Elgin Vale, Queensland

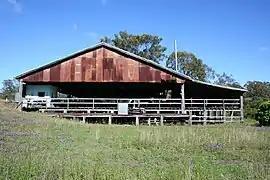
Elgin Vale Sawmill, 2008

Elgin Vale is a rural locality in the Gympie Region, Queensland, Australia. In the , Elgin Vale had "no people or a very low population".